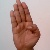
The image shows a hand gesture representing the letter 'B' in Indian Sign Language.